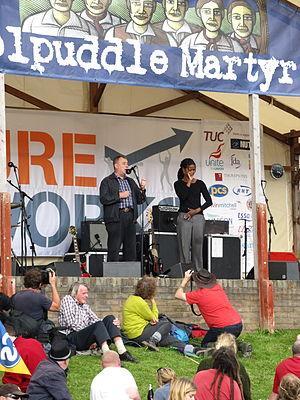
Brendan Barber, né le 3 avril 1951, est un syndicaliste britannique. Il est le secrétaire général du Trades Union Congress de juin 2003 à la fin 2013.